Godzilla (2014 film)

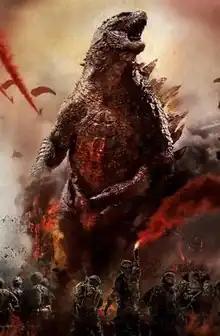
Godzilla's final design, officially revealed on the cover of "Empire"

Producer Thomas Tull was adamant about keeping Godzilla's design consistent with the Toho version, stating, "We had to make triply sure we got it right. Godzilla had to look like Godzilla. Period." Tull was also puzzled at the design direction of Emmerich's "Godzilla", stating, "I'm always puzzled as a fan when you take things so far it's unrecognizable."